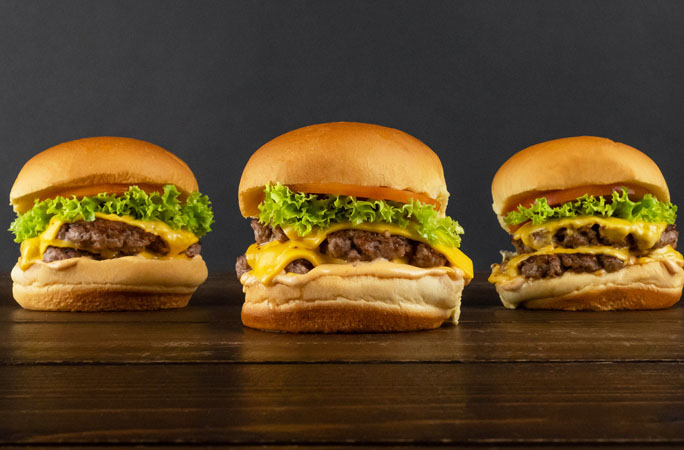
Dish: burger